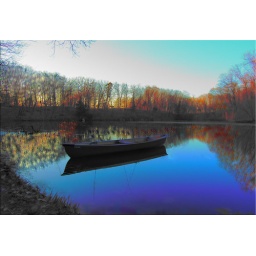
Lonely boat at a lake in Matthiessen State park, Illinois